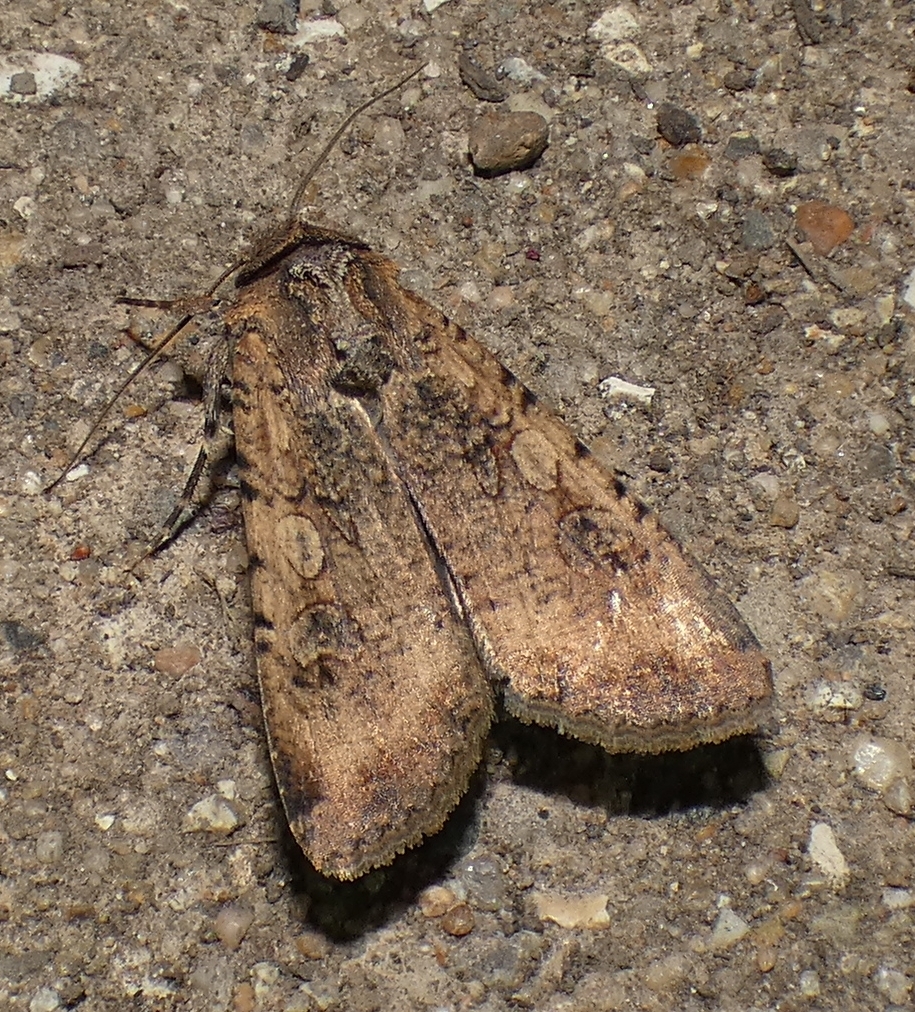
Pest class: cutworms